Provinces of Eritrea

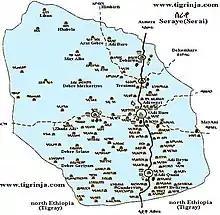
Seraye map until 1990's

Today the region is home to twelve monasteries of the Eritrean Orthodox Church as well as a number of new factories in the town of Mendefera.